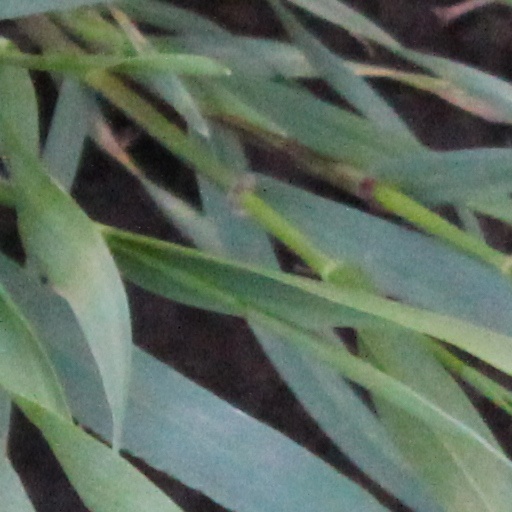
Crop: wheat